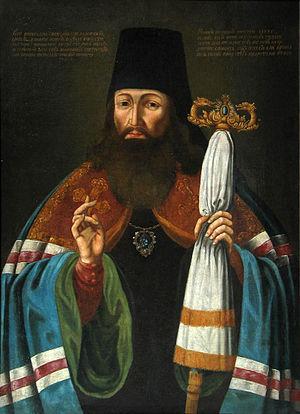
Tikhon de Zadonsk, né en 1724 à Korotsko, gouvernement de Novgorod et mort le 24 août 1783, au monastère de Zadonsk, est un évêque de l'Église orthodoxe russe dans l'éparchie de Voronej et Eletski en Russie, et théologien éminent de la religion orthodoxe au XVIIIᵉ siècle.